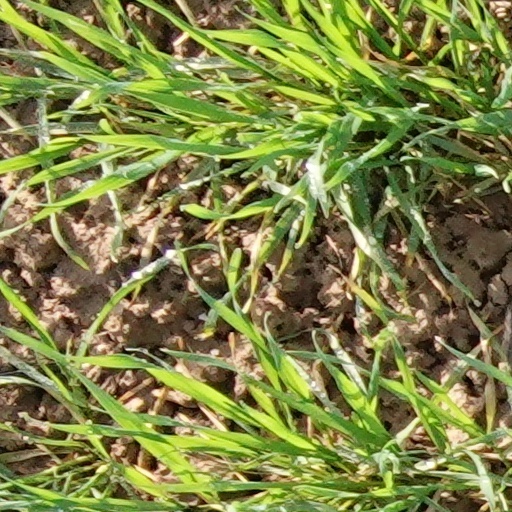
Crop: wheat